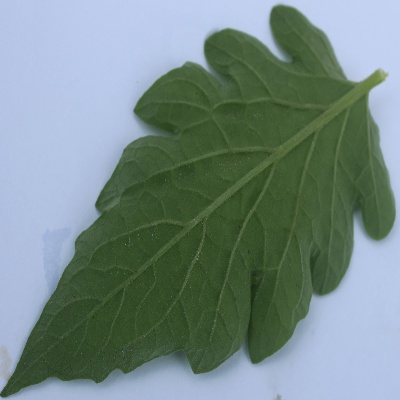
Crop: Tomato
Condition: healthy